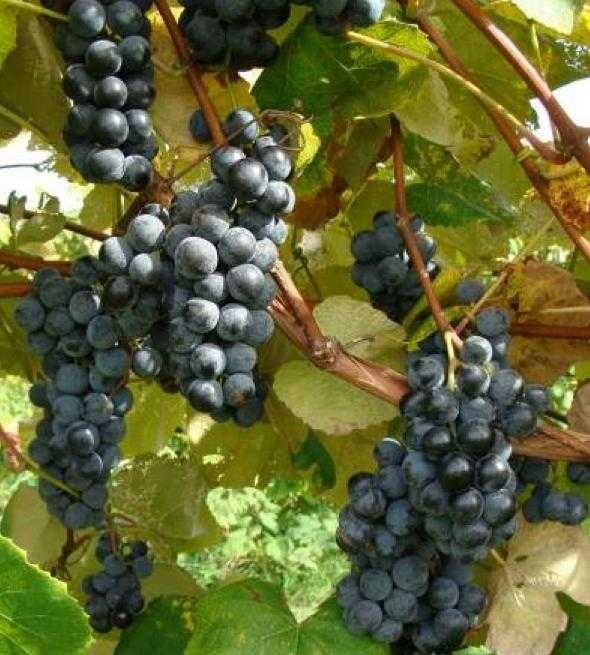
Label: Grapes